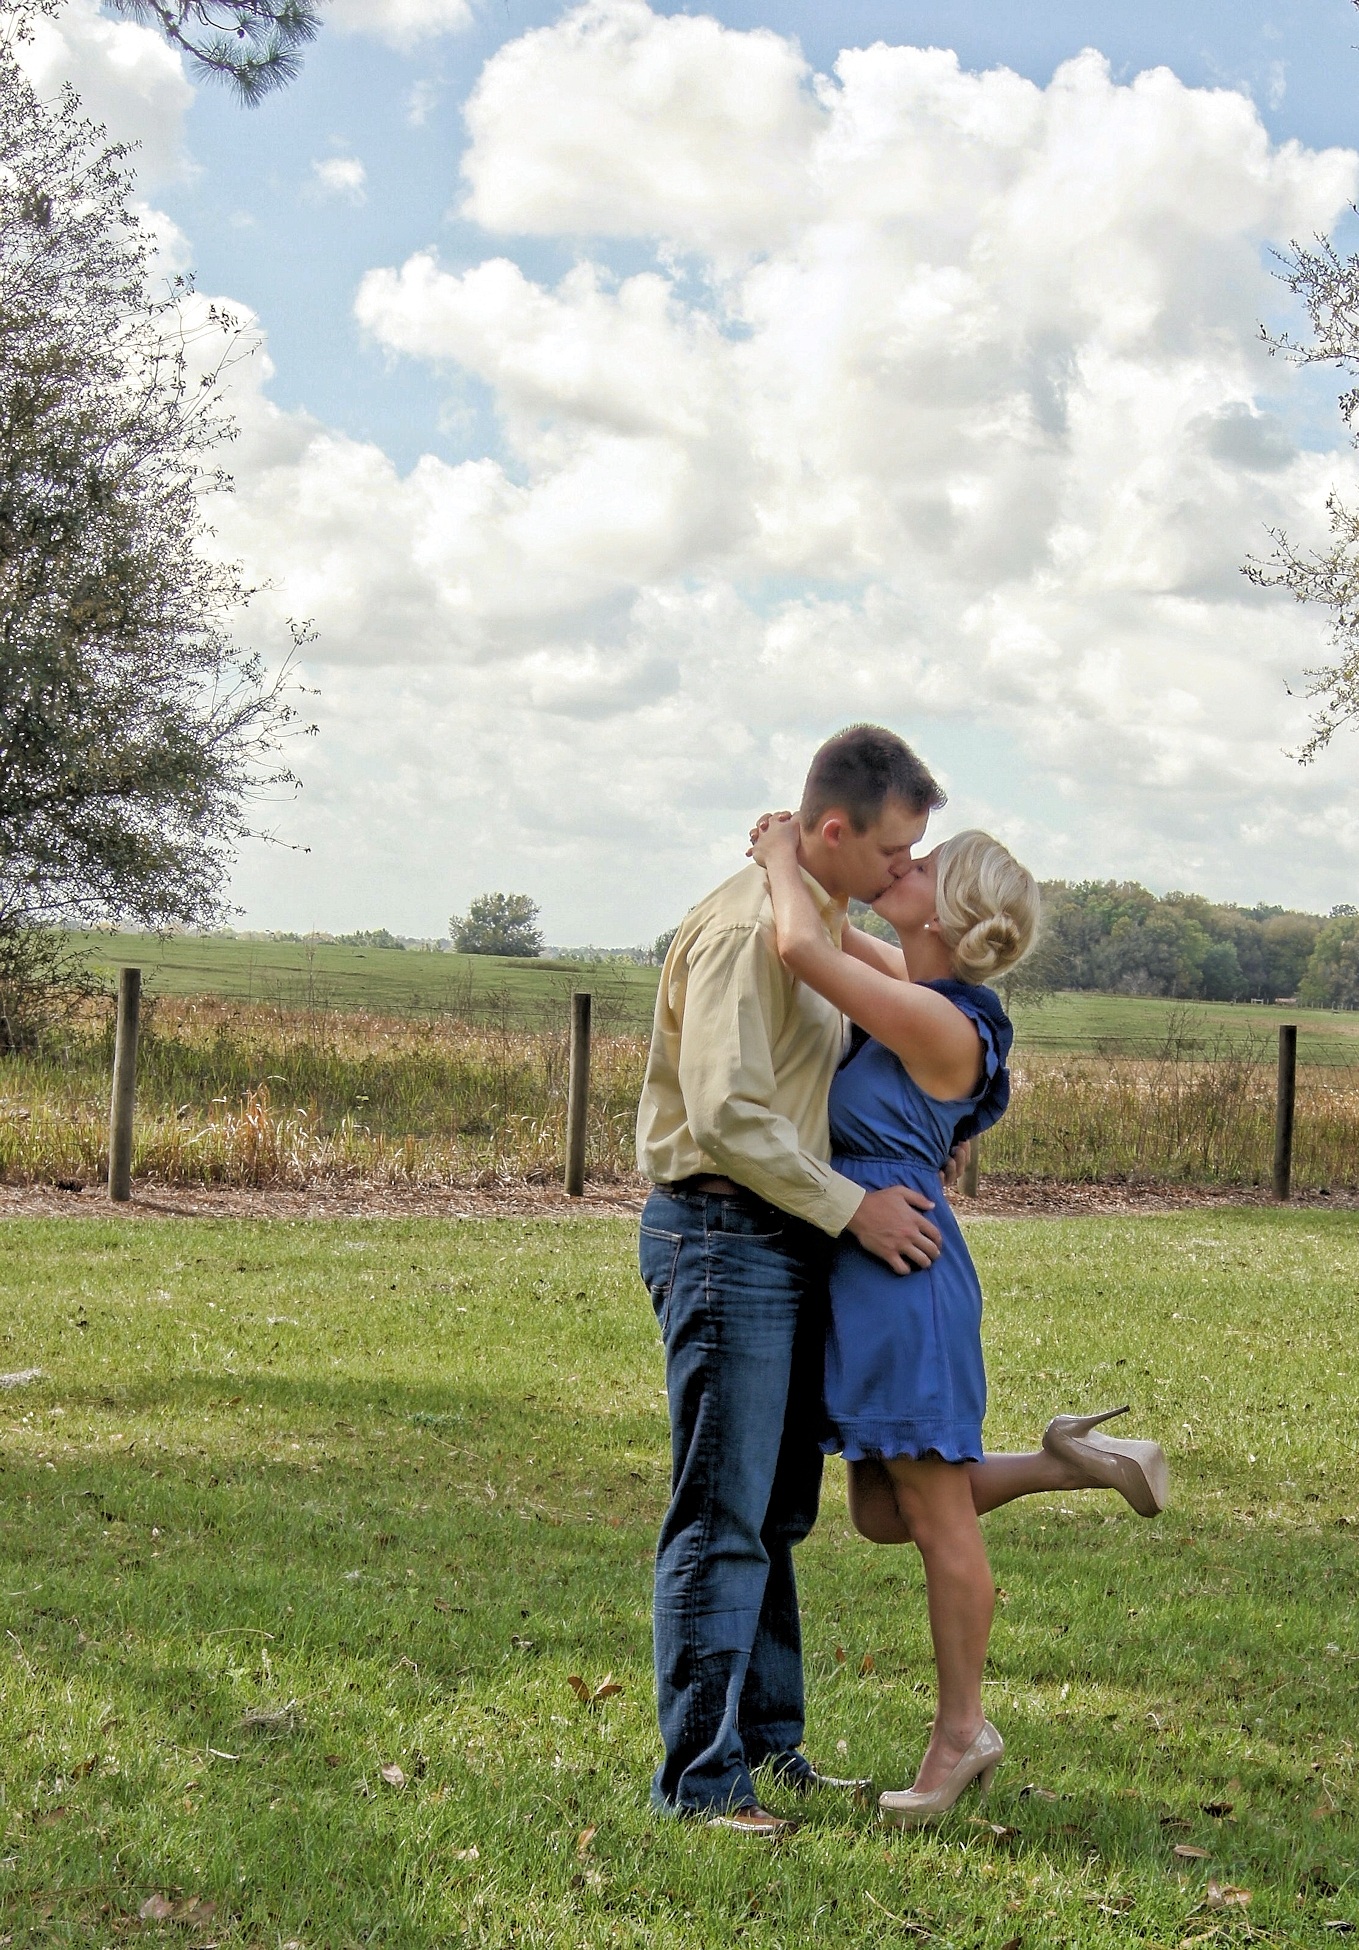
grass, people, woman, lawn, meadow, celebration, love, young, symbol, couple, romance, romantic, together, wedding, bride, married, marriage, engagement, boyfriend, fun, happy, happiness, dating, lovers, anniversary, interaction, proposal